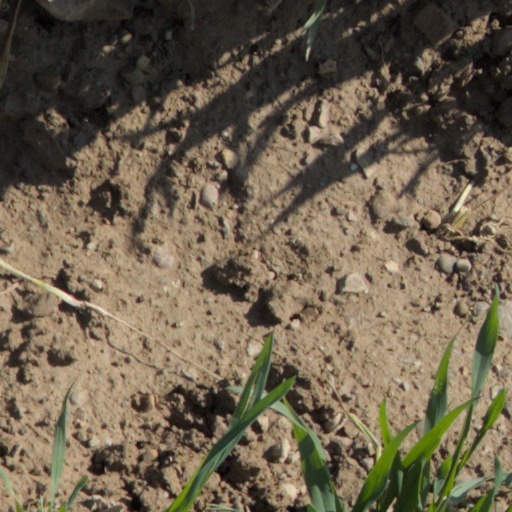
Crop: wheat